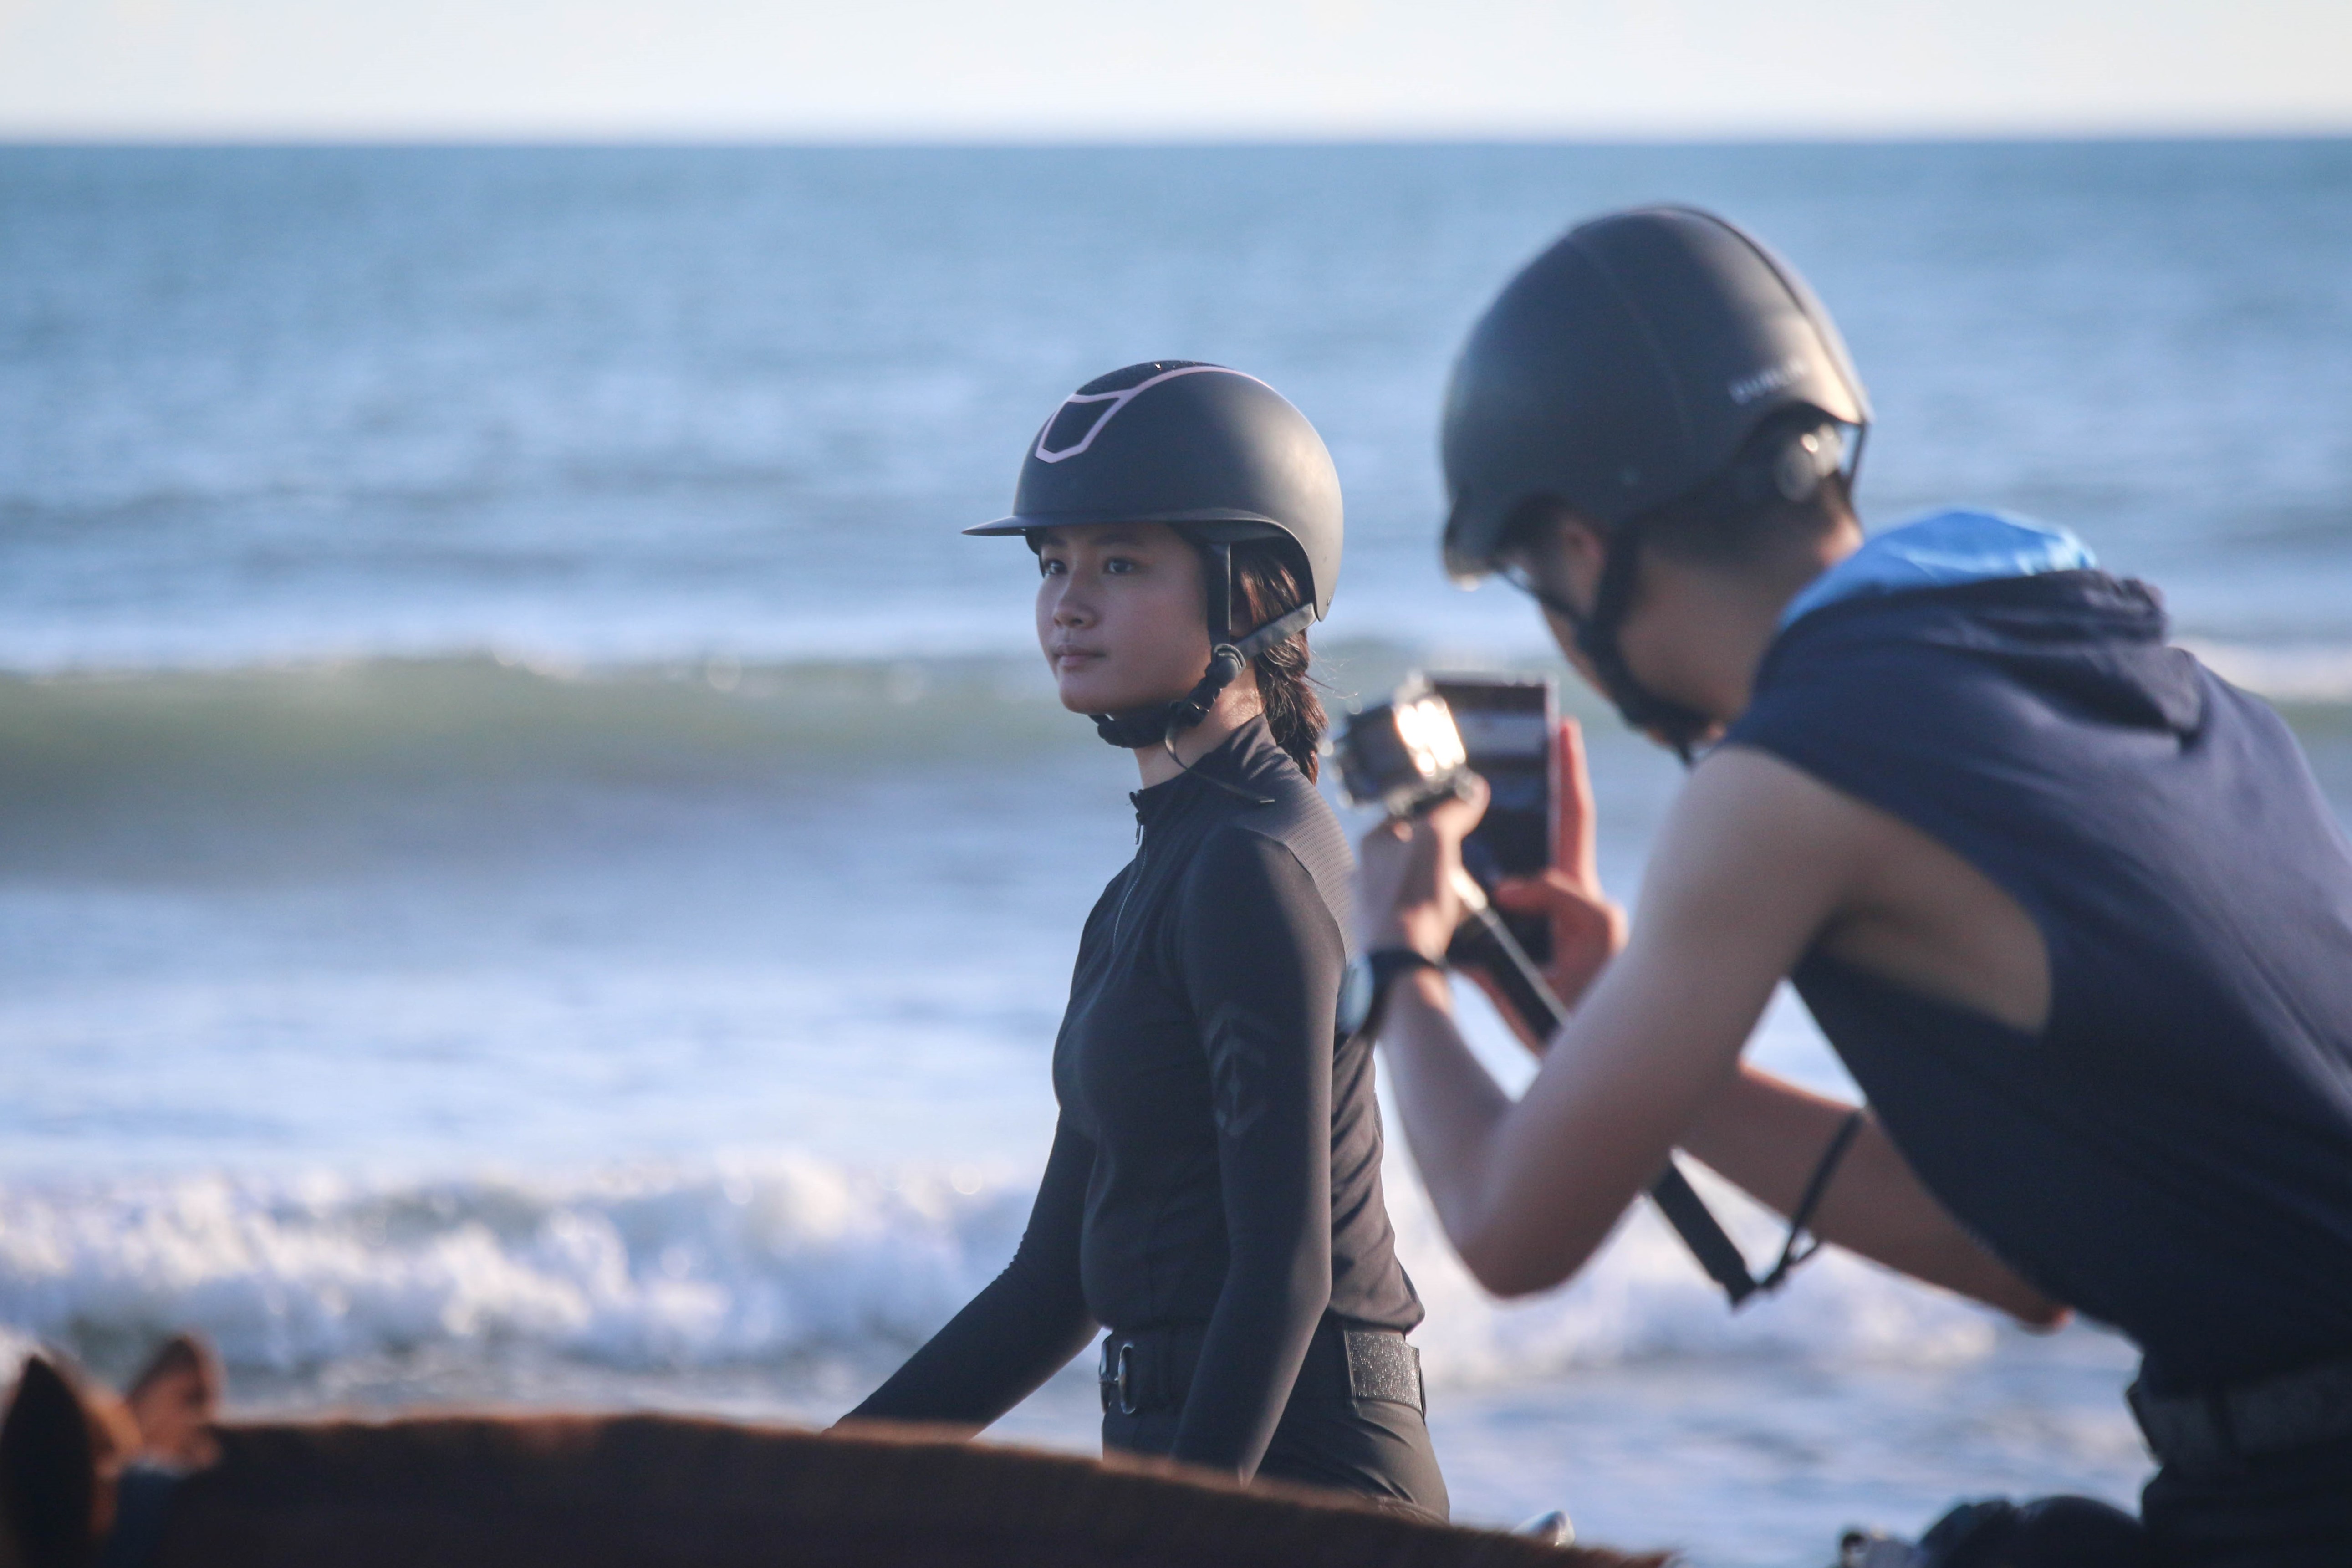
bali, horse riding, beach, holiday, travel, sea, ocean, helmet, water, sports gear, gesture, sports equipment, sports uniform, personal protective equipment, recreation, leisure, sky, wind wave, fun, landscape, wave, coast, tourism, wind, vacation